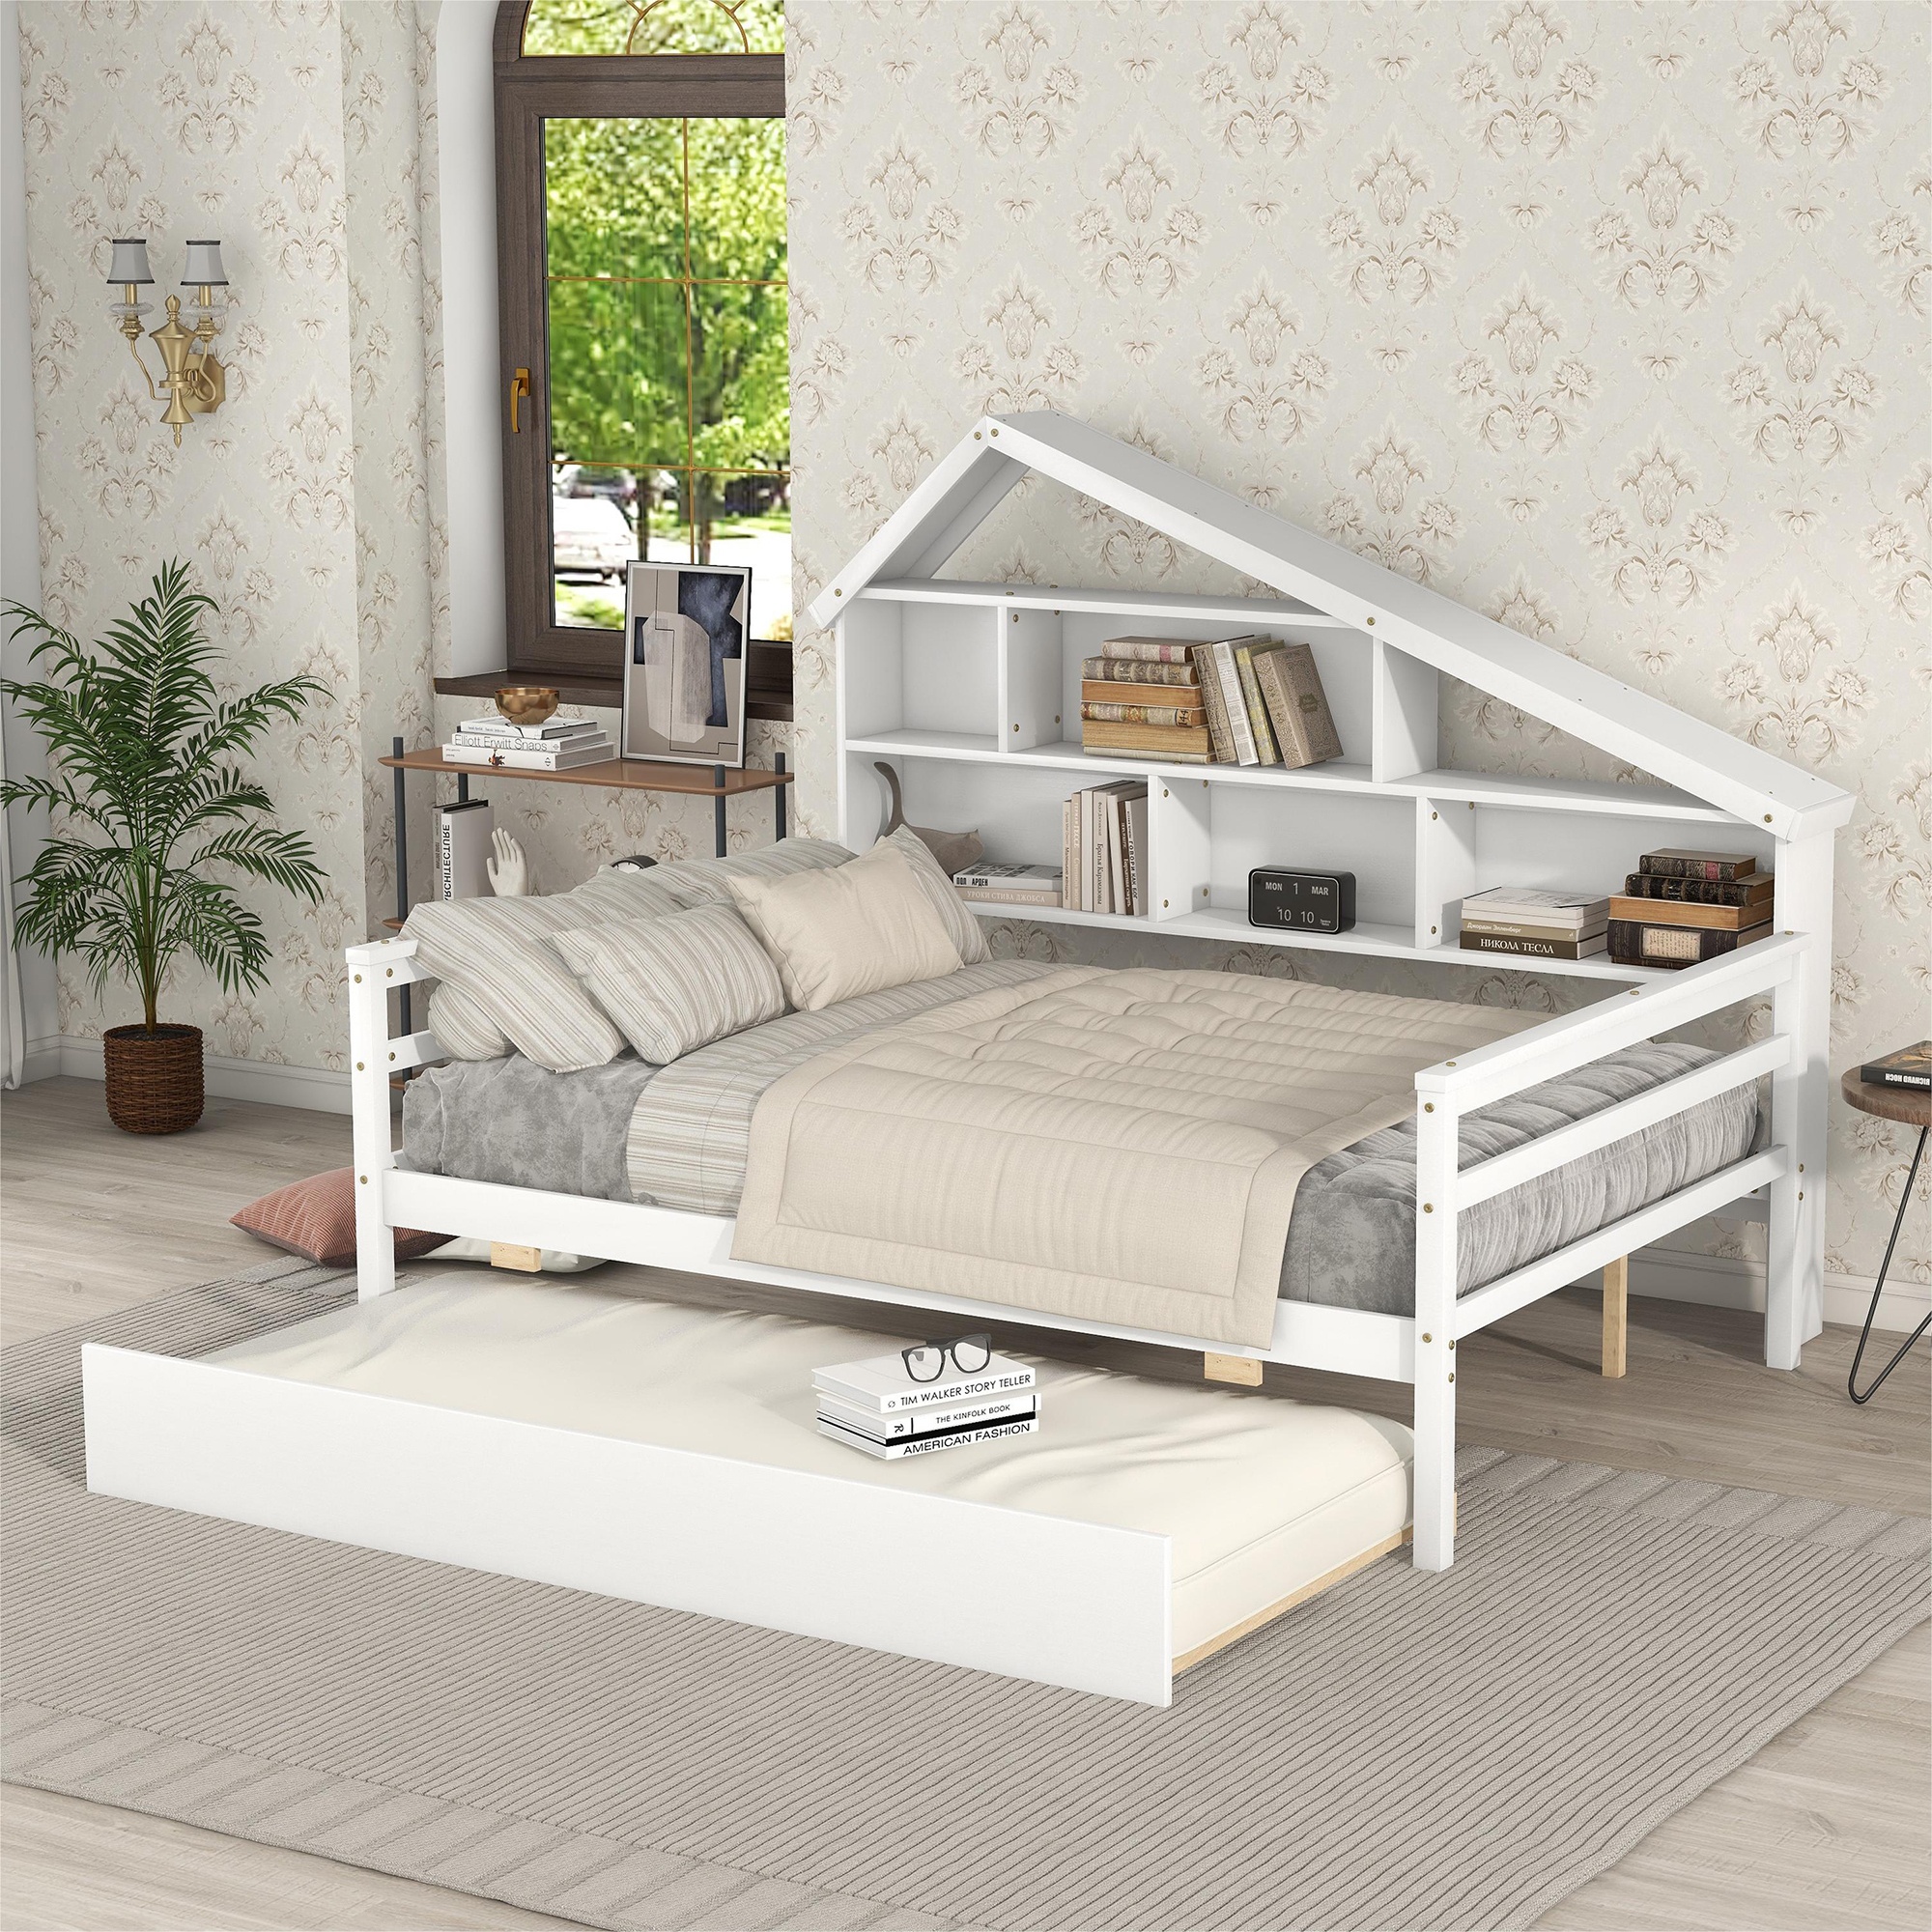
Full Size Platform Bed With Trundle And Shelves, White White Pine
Name: Full Size Platform Bed with Trundle and Shelves, White Description: Full Size Platform Bed with Trundle and Shelves, White Not sure how to maximize the space in a small bedroom. This platform bed with trundle and storage shelves is the perfect charming piece for every home. A full size platform bed plus a twin size trundle bed can sleep three people. Space-optimized design will unlock the true spatial potential of your bedroom and open up more space for adding other furniture and decor. Plus, five shelves provide storage space to keep your room neat and simple. Plus, this twin bed has a modern, minimalist look that makes this bed an excellent centerpiece for any bedroom. Description Material Pine wood+MDF Size Full Color White numbers of package 2 Spring box No need Assembly Required Yes Origin Vietnam Dimensions Overall Product Dimension 97.4''L*79.5''W*62.9''H Package Dimension Please refer to the Specification Platform Bed Dimension 75.9'' x 54.4'' Total height 62.9'' Bed Slats Quantity 10 Overall Product Weight 143lb Bed Weight Capability 350lb Recommend Bed Mattress Thickness 8-10'' Characteristics: [Large Storage Space] This bed comes with five storage shelves, which are arranged on the side of the bed, which is very space-saving. Multiple shelves give you plenty of storage space. At the same time, the shelf as a whole looks like a house, which is very interesting. [with Trundle] This platform bed includes a full size bed and a twin size trundle, which is enough to accommodate your friends or any overnight sleepers. [Style Design] This simple looking platform bed with clean lines and horizontal slats combines modern and rustic style to complement any style of home dcor. [Sturdy and Durable] This bed is made from solid pine wood and Mdf, durable and sturdy. Modern, hardwood and stylish platform bed looks clean and elegant in any bedroom or guest room arrangement. [No Spring Box Needed] Quality wood slats can support and protect your mattress without the need for a spring box. Category: Beds, Frames & Bases Is a Combo Item: True Is This Item Customized: No Lithium Battery Contained: No Assembled Length: 97.40(in) Assembled Width: 79.50(in) Assembled Height: 62.90(in) Assembled Weight: 143.00(lb) Attached Files: See File From Here. Main Color: White Main Material: Pine This Item Comes in 2 Packages: Package (1): Weight: 73.63 lb / 33.4 kg - Dimensions: 81.5 in x 15.98 in x 5.04 in - Dimensions (Metric): 207 cm x 40.6 cm x 12.8 cm - Quantity: 1 Package (2): Weight: 77.16 lb / 35 kg - Dimensions: 79.92 in x 11.97 in x 6.22 in - Dimensions (Metric): 203 cm x 30.4 cm x 15.8 cm - Quantity: 1
Brand: wm store
Category: Furniture > Beds & Accessories > Beds & Bed Frames > Wall Beds & Bed Frames